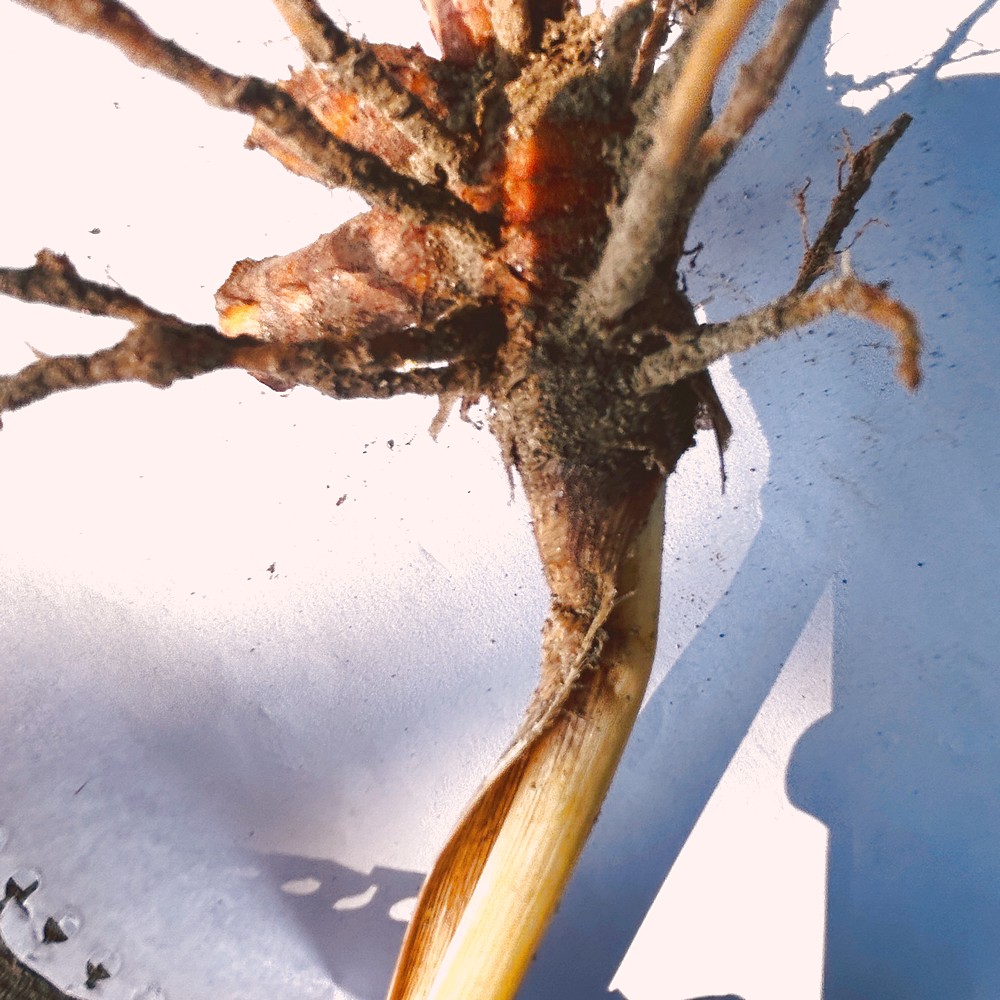
Label: Rhizome Disease Root